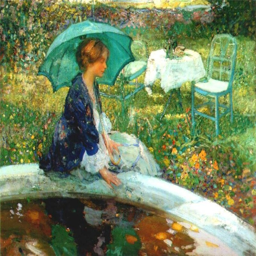
play is evoked in painting